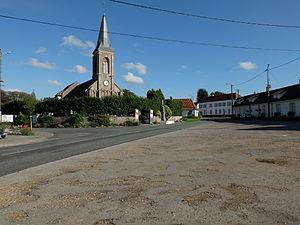
Vue de la Grand-place de Saint-Josse (Pas-de-Calais).
Saint-Josse, parfois appelée Saint-Josse-sur-Mer, est une commune française située dans le département du Pas-de-Calais en région Hauts-de-France. Elle fait partie de la région naturelle du Marquenterre.